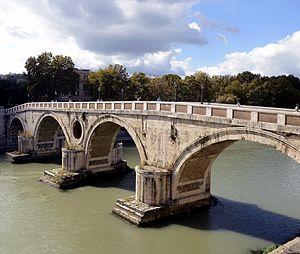
Le pont Sisto est un pont de Rome qui traverse le Tibre, reliant les rioni de Regola et du Trastevere. Il est construit de 1473 à 1479, sous le pontificat du pape Sixte IV, auquel il doit son nom.